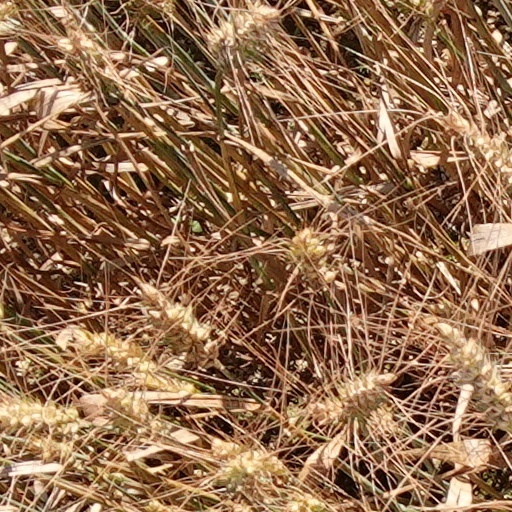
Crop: wheat